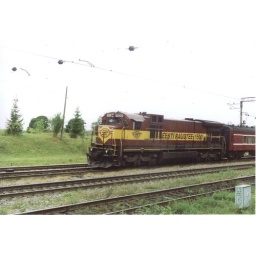
GE locomotive near Tallinn, Estonia, with measuring coach